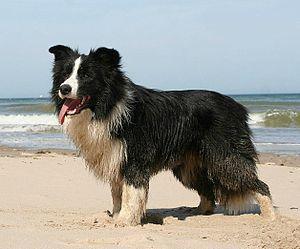
L'élevage de Grimmauprès se situe en Belgique, 0(032)475 225543